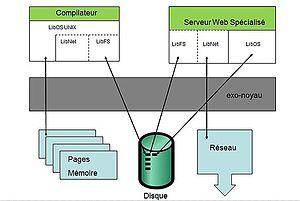
Architecture-Exo-Noyau
Un exo-noyau ou exokernel est un type de système d’exploitation dont l'architecture logicielle est dite modulaire.